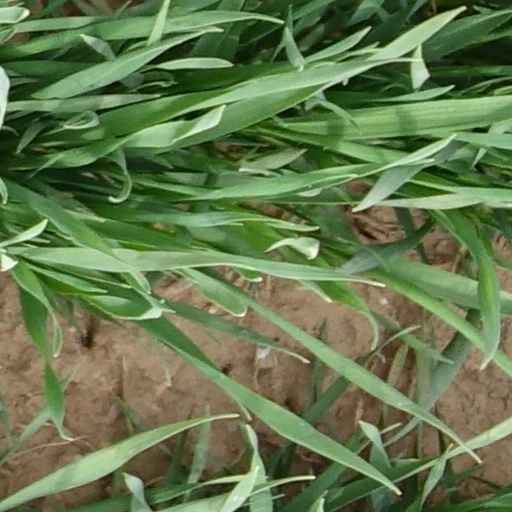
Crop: wheat